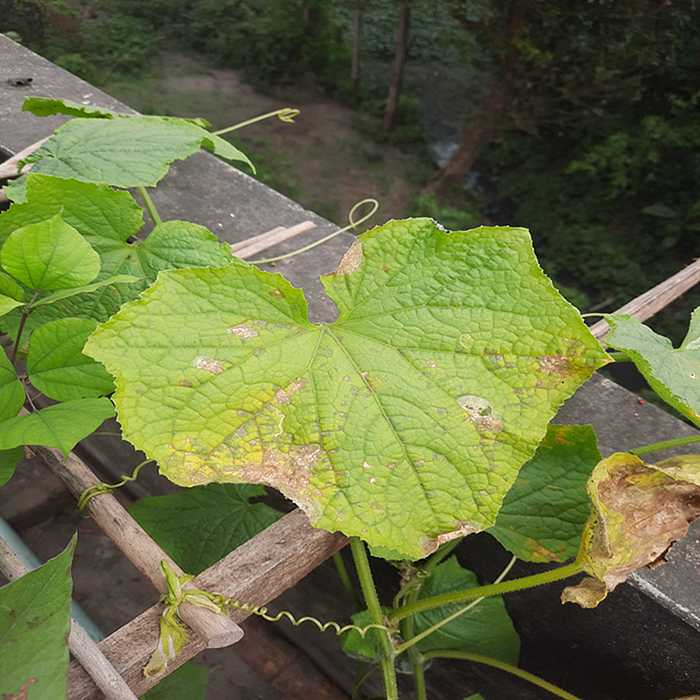
Plant: Cucumber
Label: Anthracnose lesions